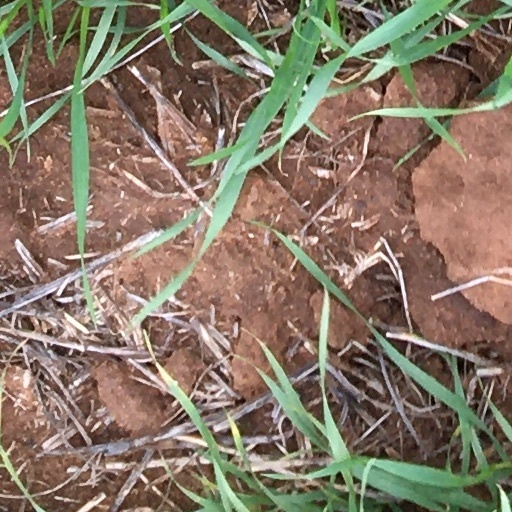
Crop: wheat